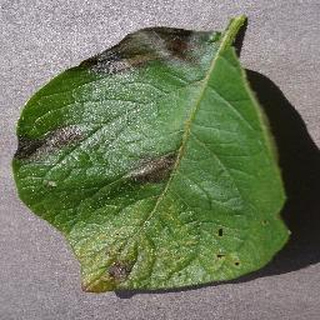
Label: potato_late_blight